Vulgus

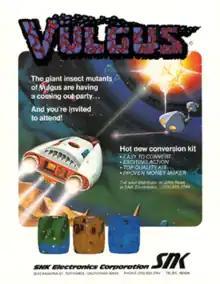
North American flyer

is a 1984 vertically scrolling shooter video game developed and published by Capcom for arcades. Future rival SNK released the game outside Japan. The game was Capcom's first arcade video game. The game is included in "Capcom Classics Collection" and was released as freeware in 2002.